Irish Rugby Football Union

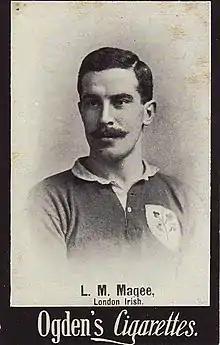
Louis Magee and the four-sprig shamrock on his chest, as depicted in an Ogden's cigarette card

In 1927 a new crest was introduced, with the shamrock design altered to a sprig of three shamrocks of a similar size within a smaller white shield. This was the official crest until 1974 when the centenary logo was used, and which continued to be used with only a slight modification made in 2010.